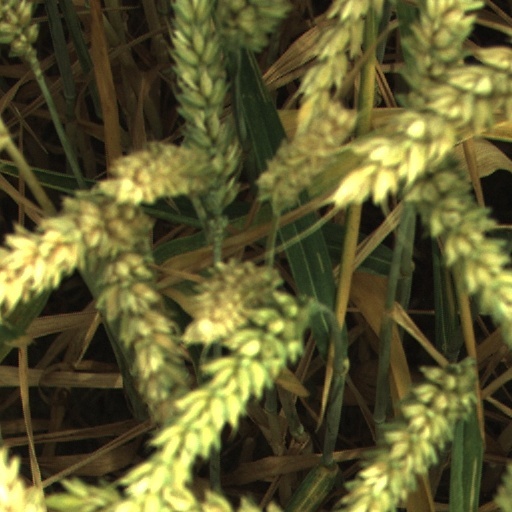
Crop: wheat